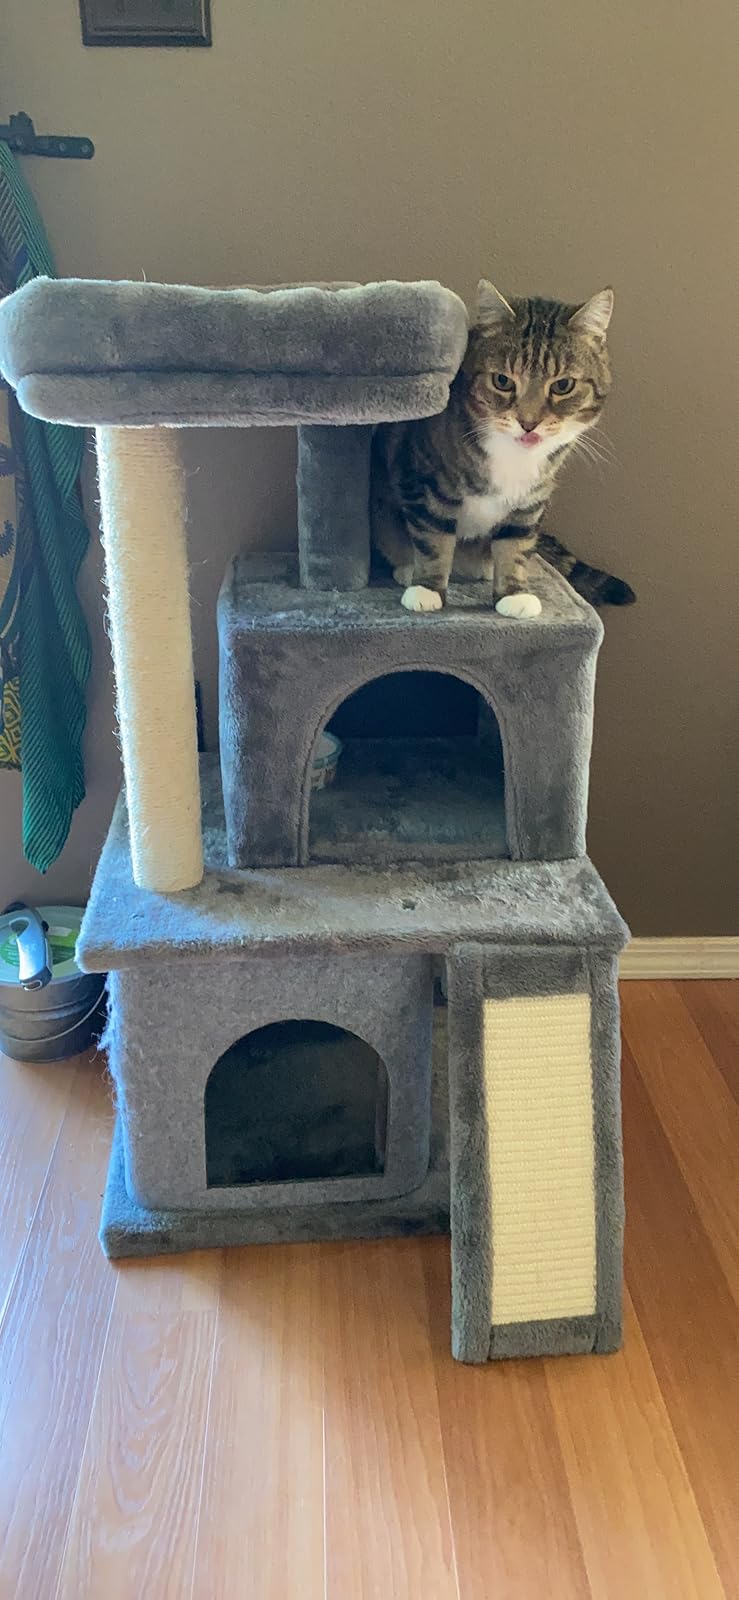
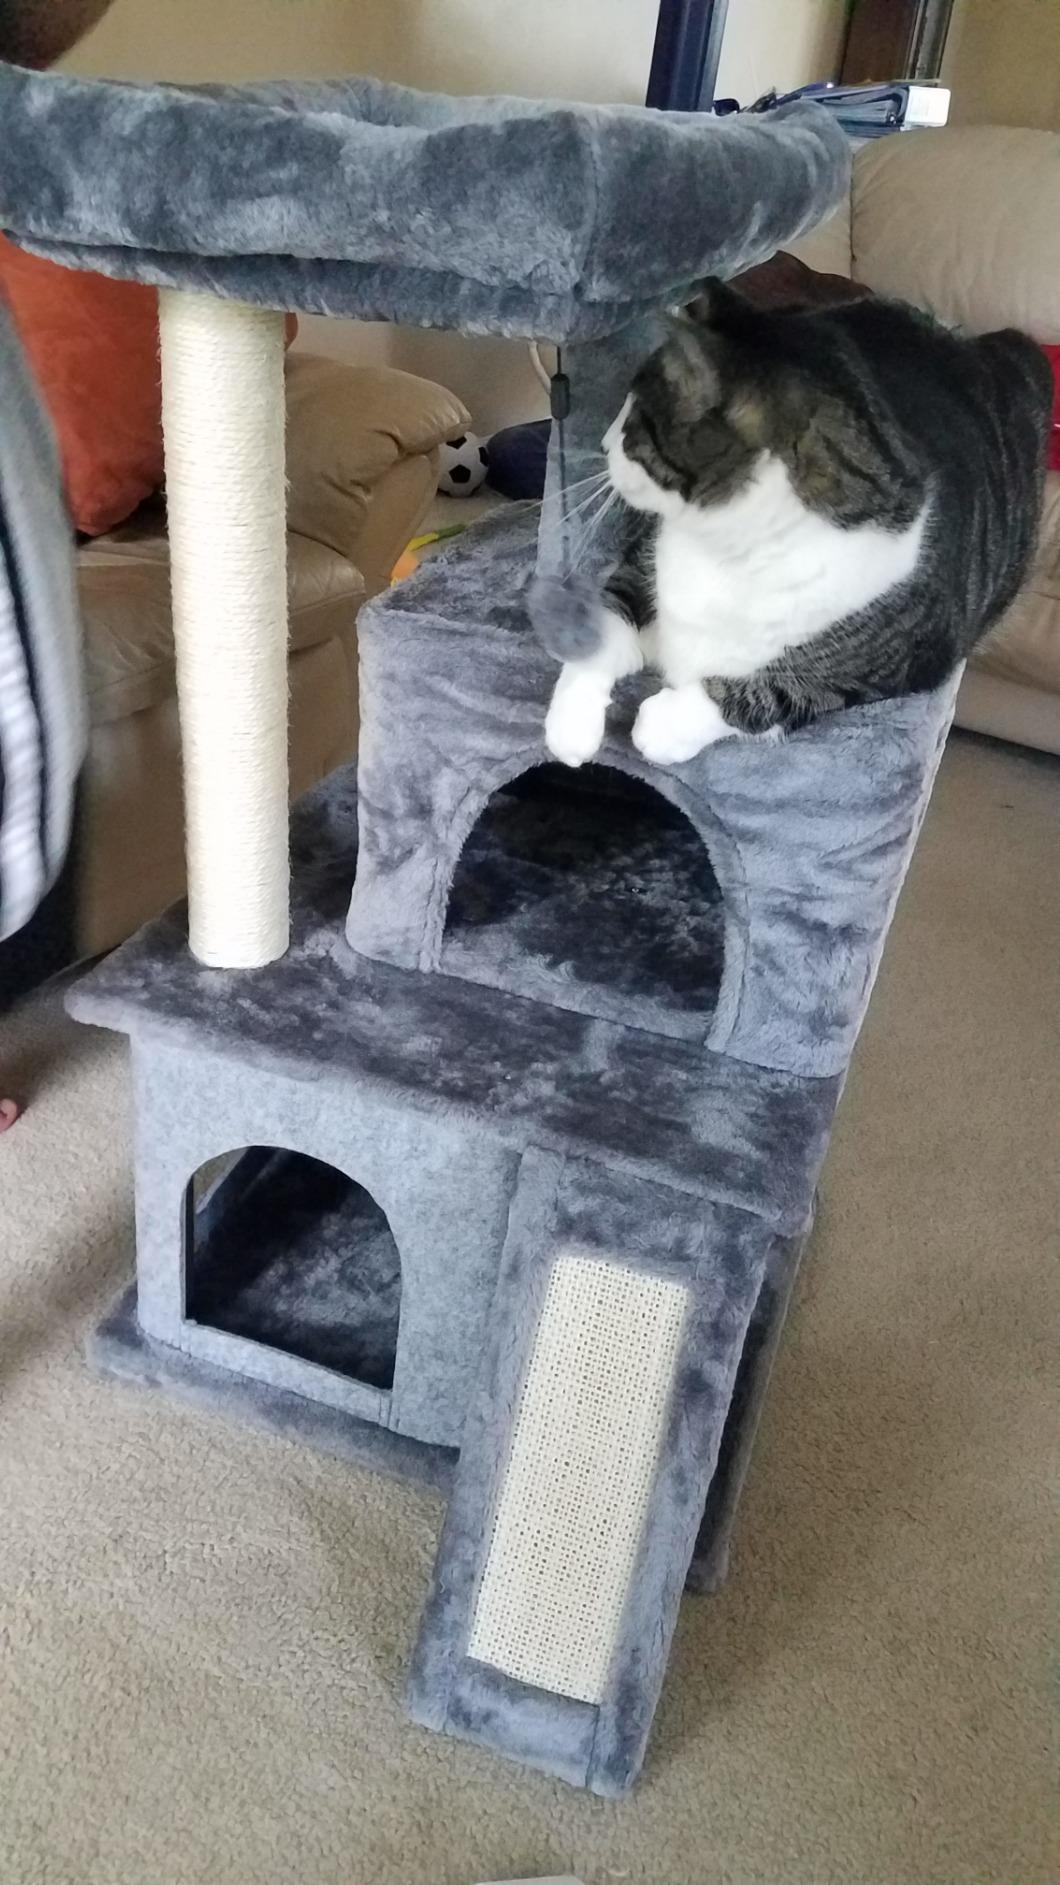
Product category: items_cat tree
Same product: yes